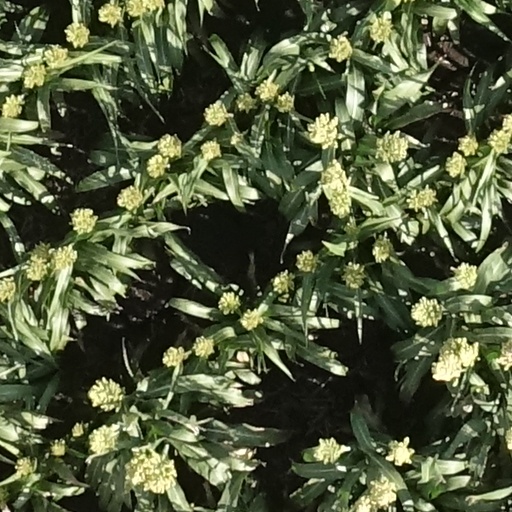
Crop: sorghum